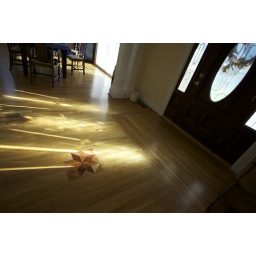
nice shadows from the front door in Lisa's house